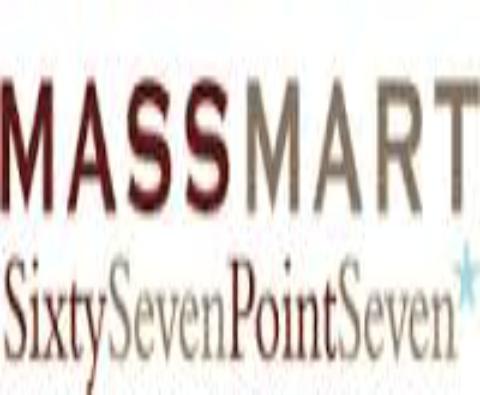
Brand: Massmart
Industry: Necessities